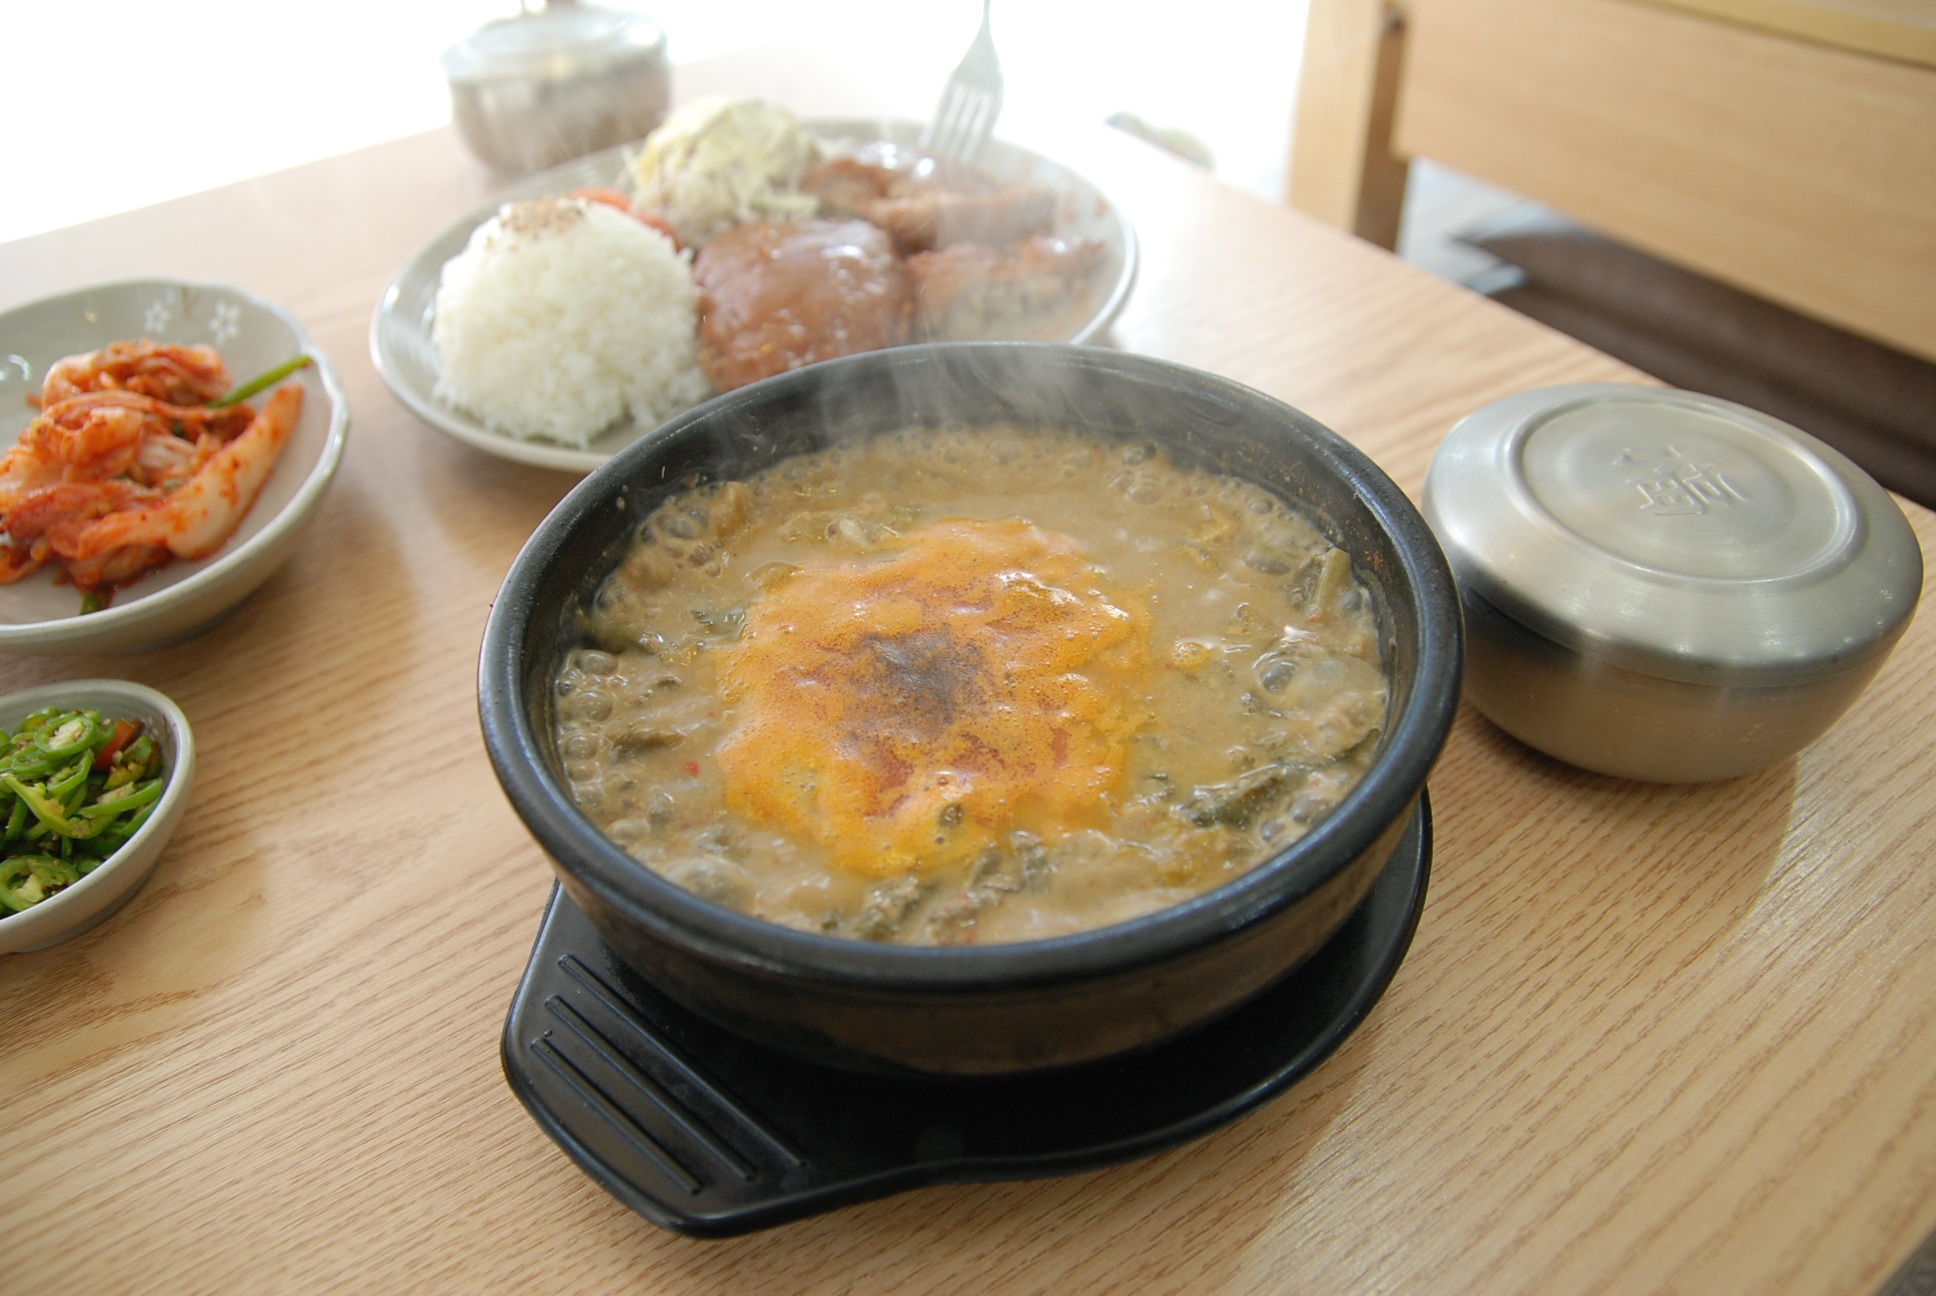
dish, meal, food, produce, fish, cuisine, soup, asian food, bob, seoul, republic of korea, chinese food, pot pie, chueotang